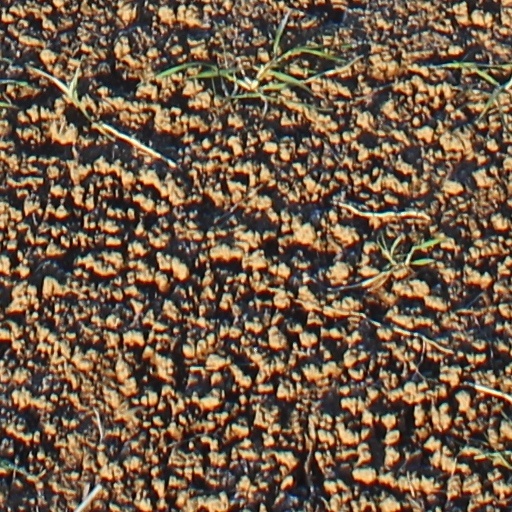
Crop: wheat